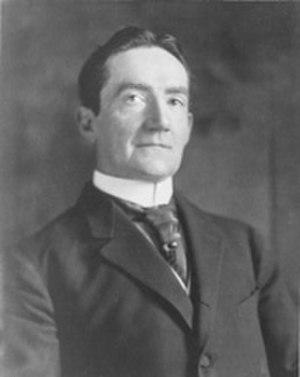
Depuis son admission à l'Union, le 14 février 1859, l'État de l'Oregon élit deux sénateurs, membres du Sénat fédéral.